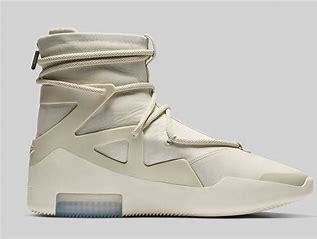
Brand: Nike
Model: Fear of God